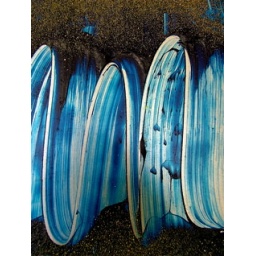
VISUAL MEMO e white sand with the bay water in kground, underground, peripheral and texturural underfoot.